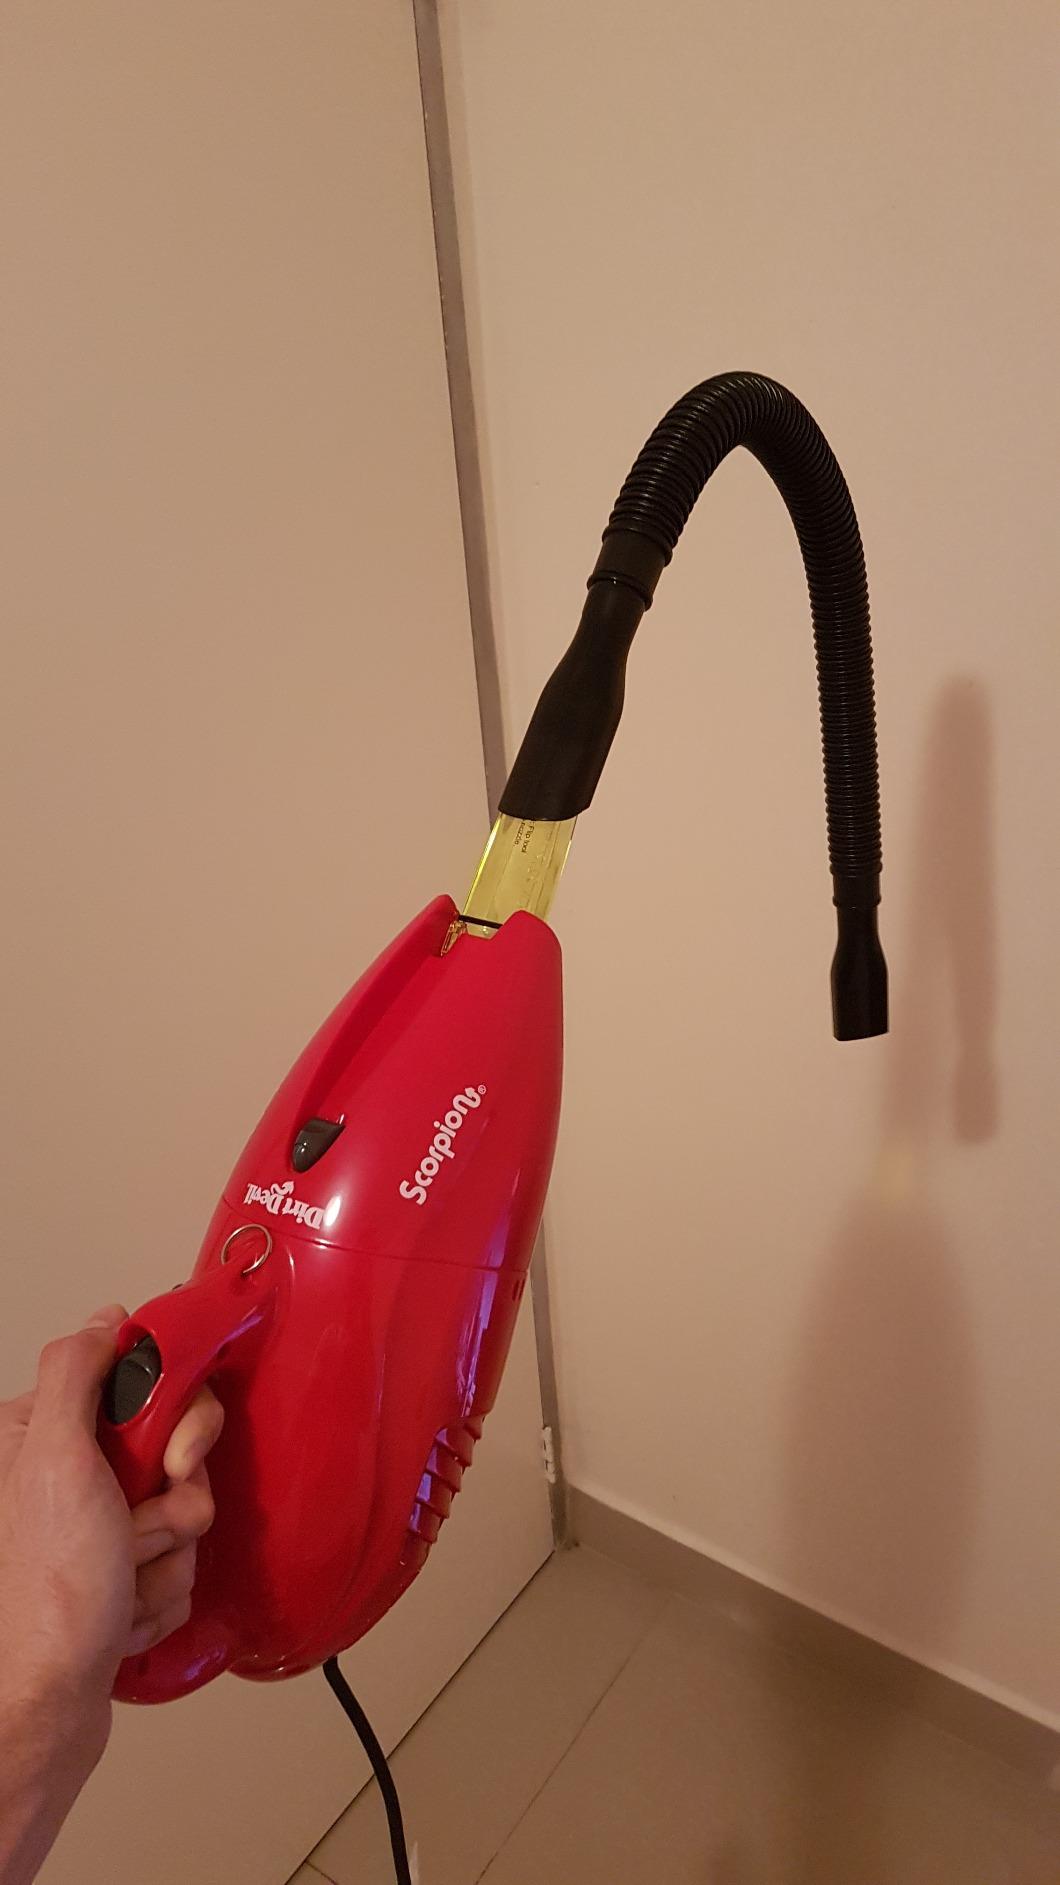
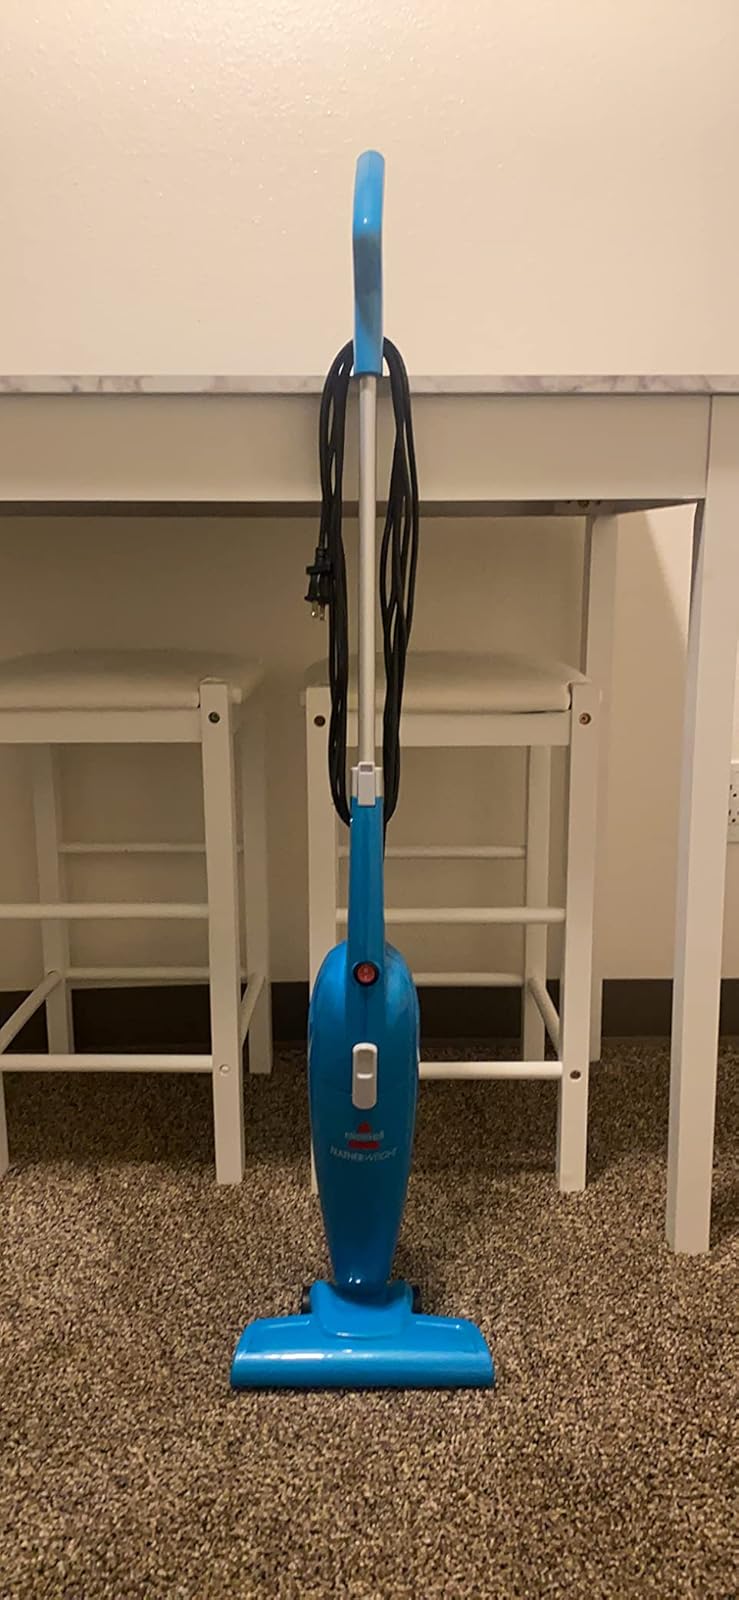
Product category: items_vacuum
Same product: no